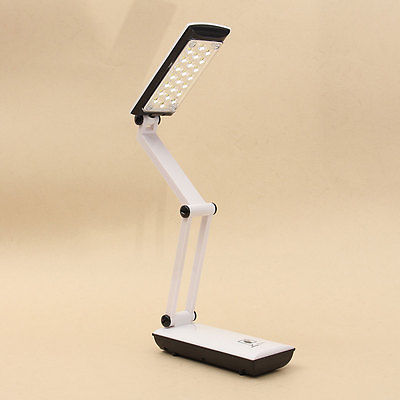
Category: lamp